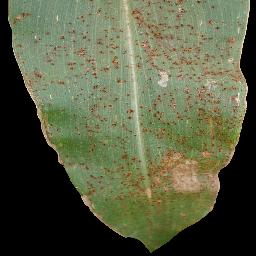
Label: Corn_(Maize)___Common_Rust